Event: Nepal Earthquake
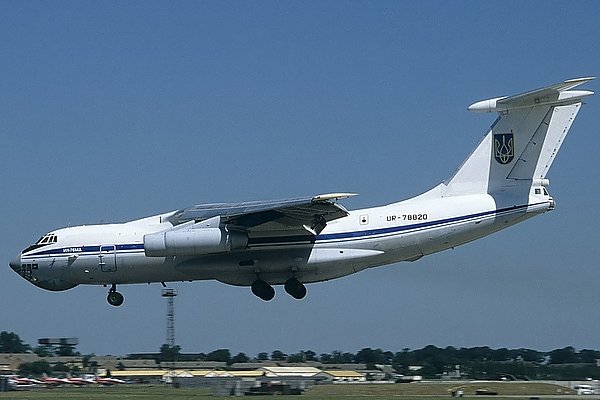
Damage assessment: no_damage